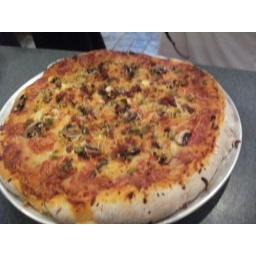
homemade pizza made by the girls